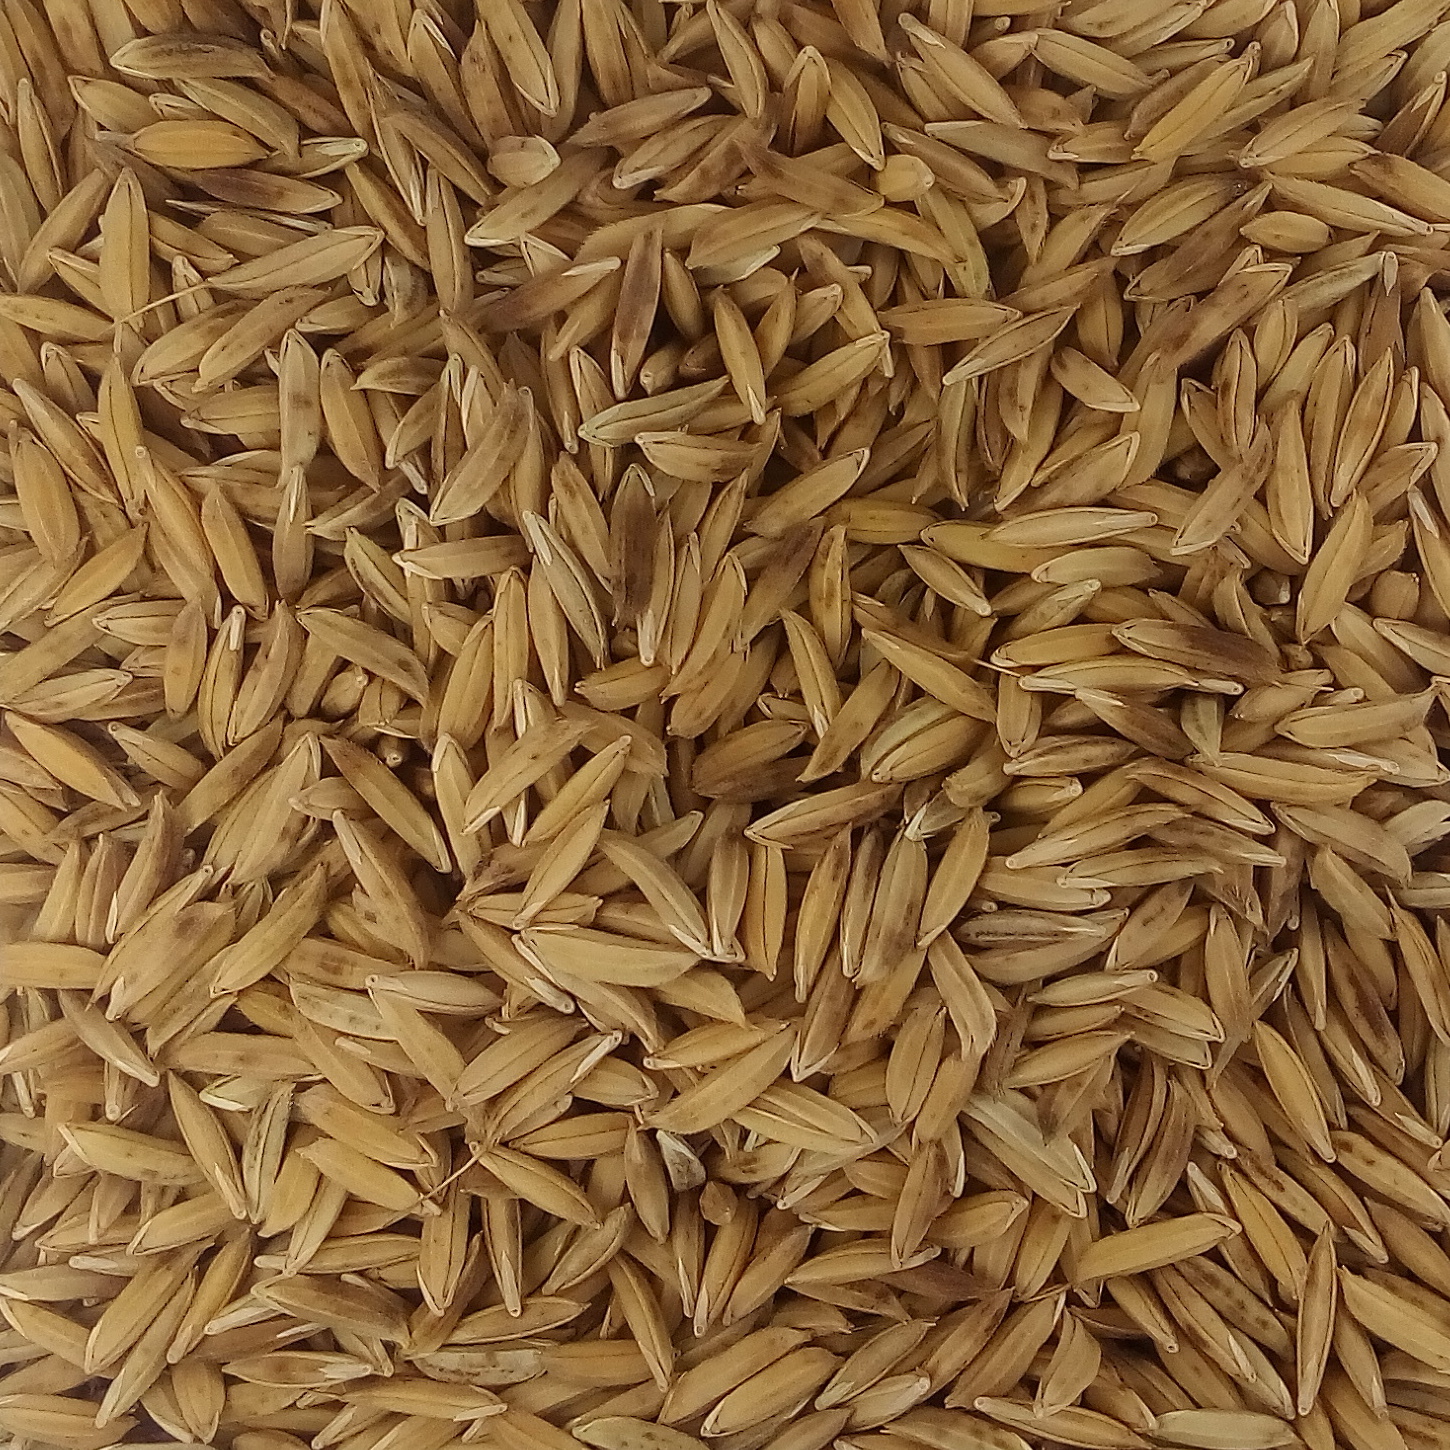
Rice seed variety: BAS_370